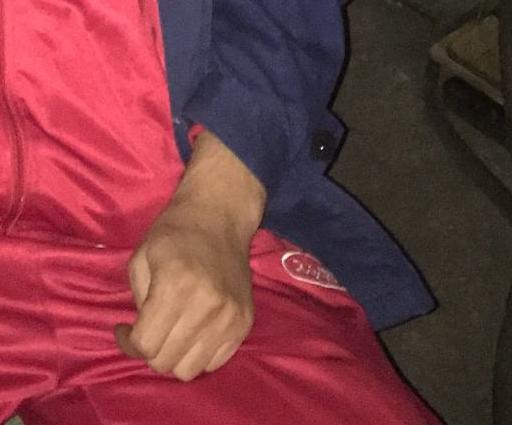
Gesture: no_gesture